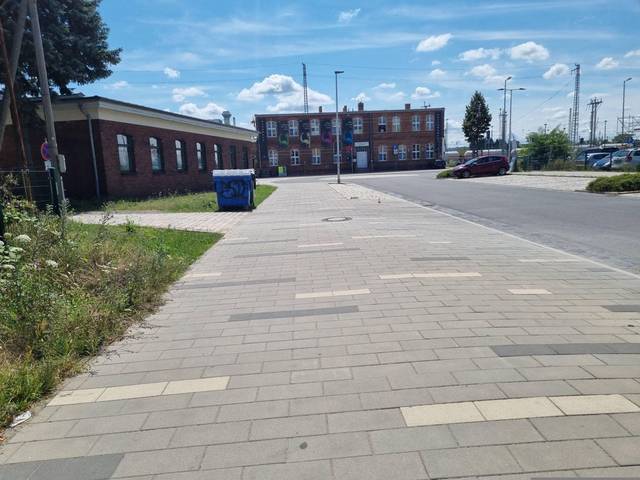
Region: Germany
Coordinates: 51.753, 14.324